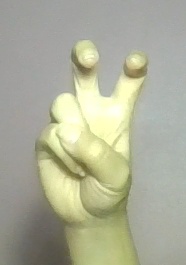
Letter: toot